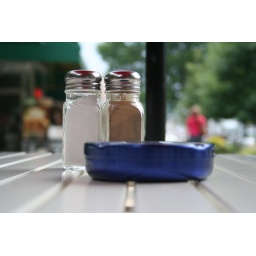
sidewalk in van ess